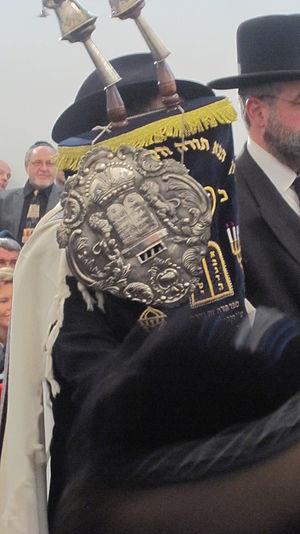
Torah bouclier à la dédicace de l'Speyer Tora-Beith synagogue Shalom